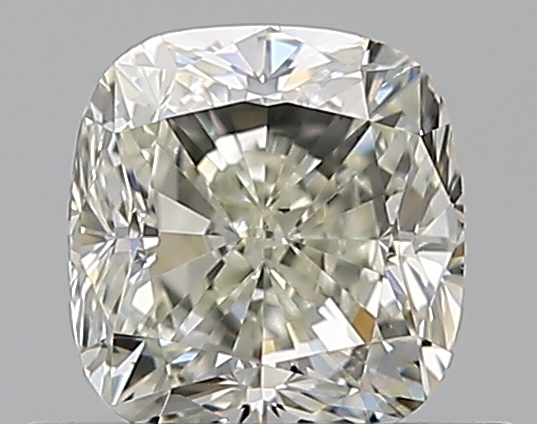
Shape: cushion
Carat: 0.7
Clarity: VS2
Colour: K
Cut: GD
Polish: EX
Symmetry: VG
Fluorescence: F
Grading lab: GIA
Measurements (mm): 4.98 x 4.74 x 3.47